New York State Route 239

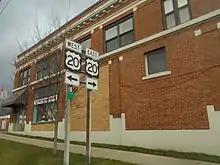
Northern terminus of NY 239 as it appeared in 2014. A reference marker for NY 239 is still posted below the sign assembly.

NY 239 began at an intersection with NY 354 just west of the Erie–Wyoming county line in the town of Marilla. The route then traveled to the northeast, climbing in elevation as it proceeded onward. It then made a turn to the north, descending in elevation. Running at about a height of above sea level, NY 239 crossed into the town of Alden and continued toward downtown. NY 239 continued northward, passing nearby Henskee Road, a connector between NY 239 and County Line Road, which ran parallel to NY 239 along the Erie–Genesee county line. The route dipped further in elevation, entering the village of Alden. Inside the village, it passed the Buffalo Water Filtration Plant to the west and crossed the Conrail-owned Southern Tier Line. NY 239 passed through a primarily residential area of the village just before terminating at US 20 in the village center.